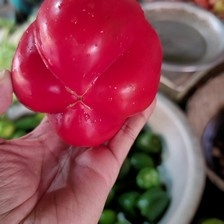
Label: capsicum